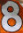
Number: 8